Cambodia

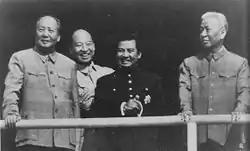
Norodom Sihanouk and Mao Zedong in 1956

The hill tribe people were "hunted incessantly and carried off as slaves by the Siamese (Thai), the Annamites (Vietnamese), and the Cambodians".